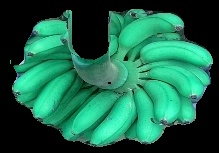
Variety: rasbale
Grade: grade1